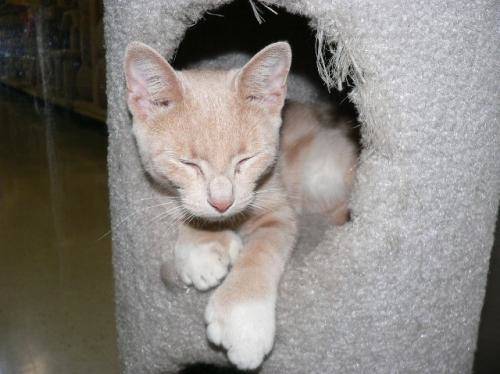
Label: cat